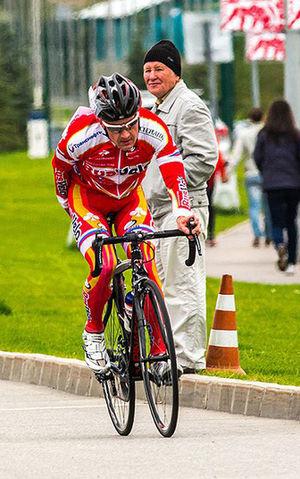
Alexandre Bespalov est un coureur cycliste russe. Champion du monde du contre-la-montre militaires, il a également été champion de Russie du contre-la-montre en 2004 et 2006.